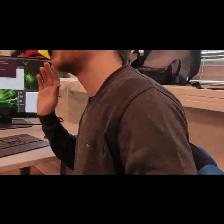
Label: Human